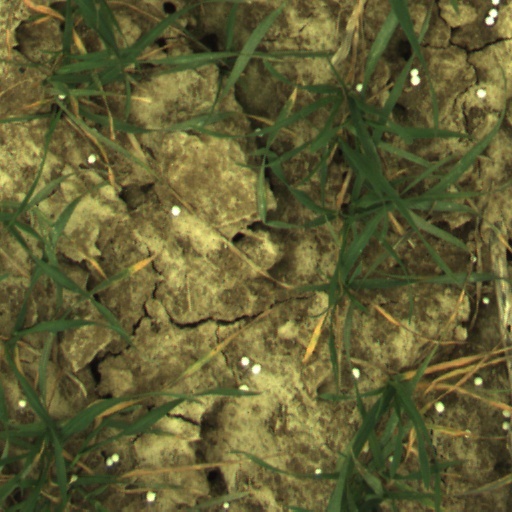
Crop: wheat